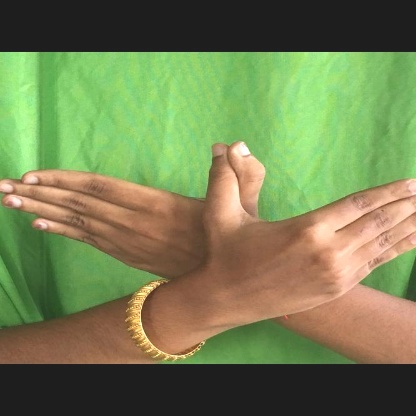
Mudra: Garuda